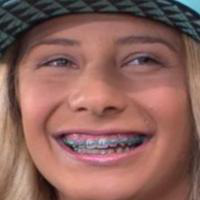
Age group: age 11-20